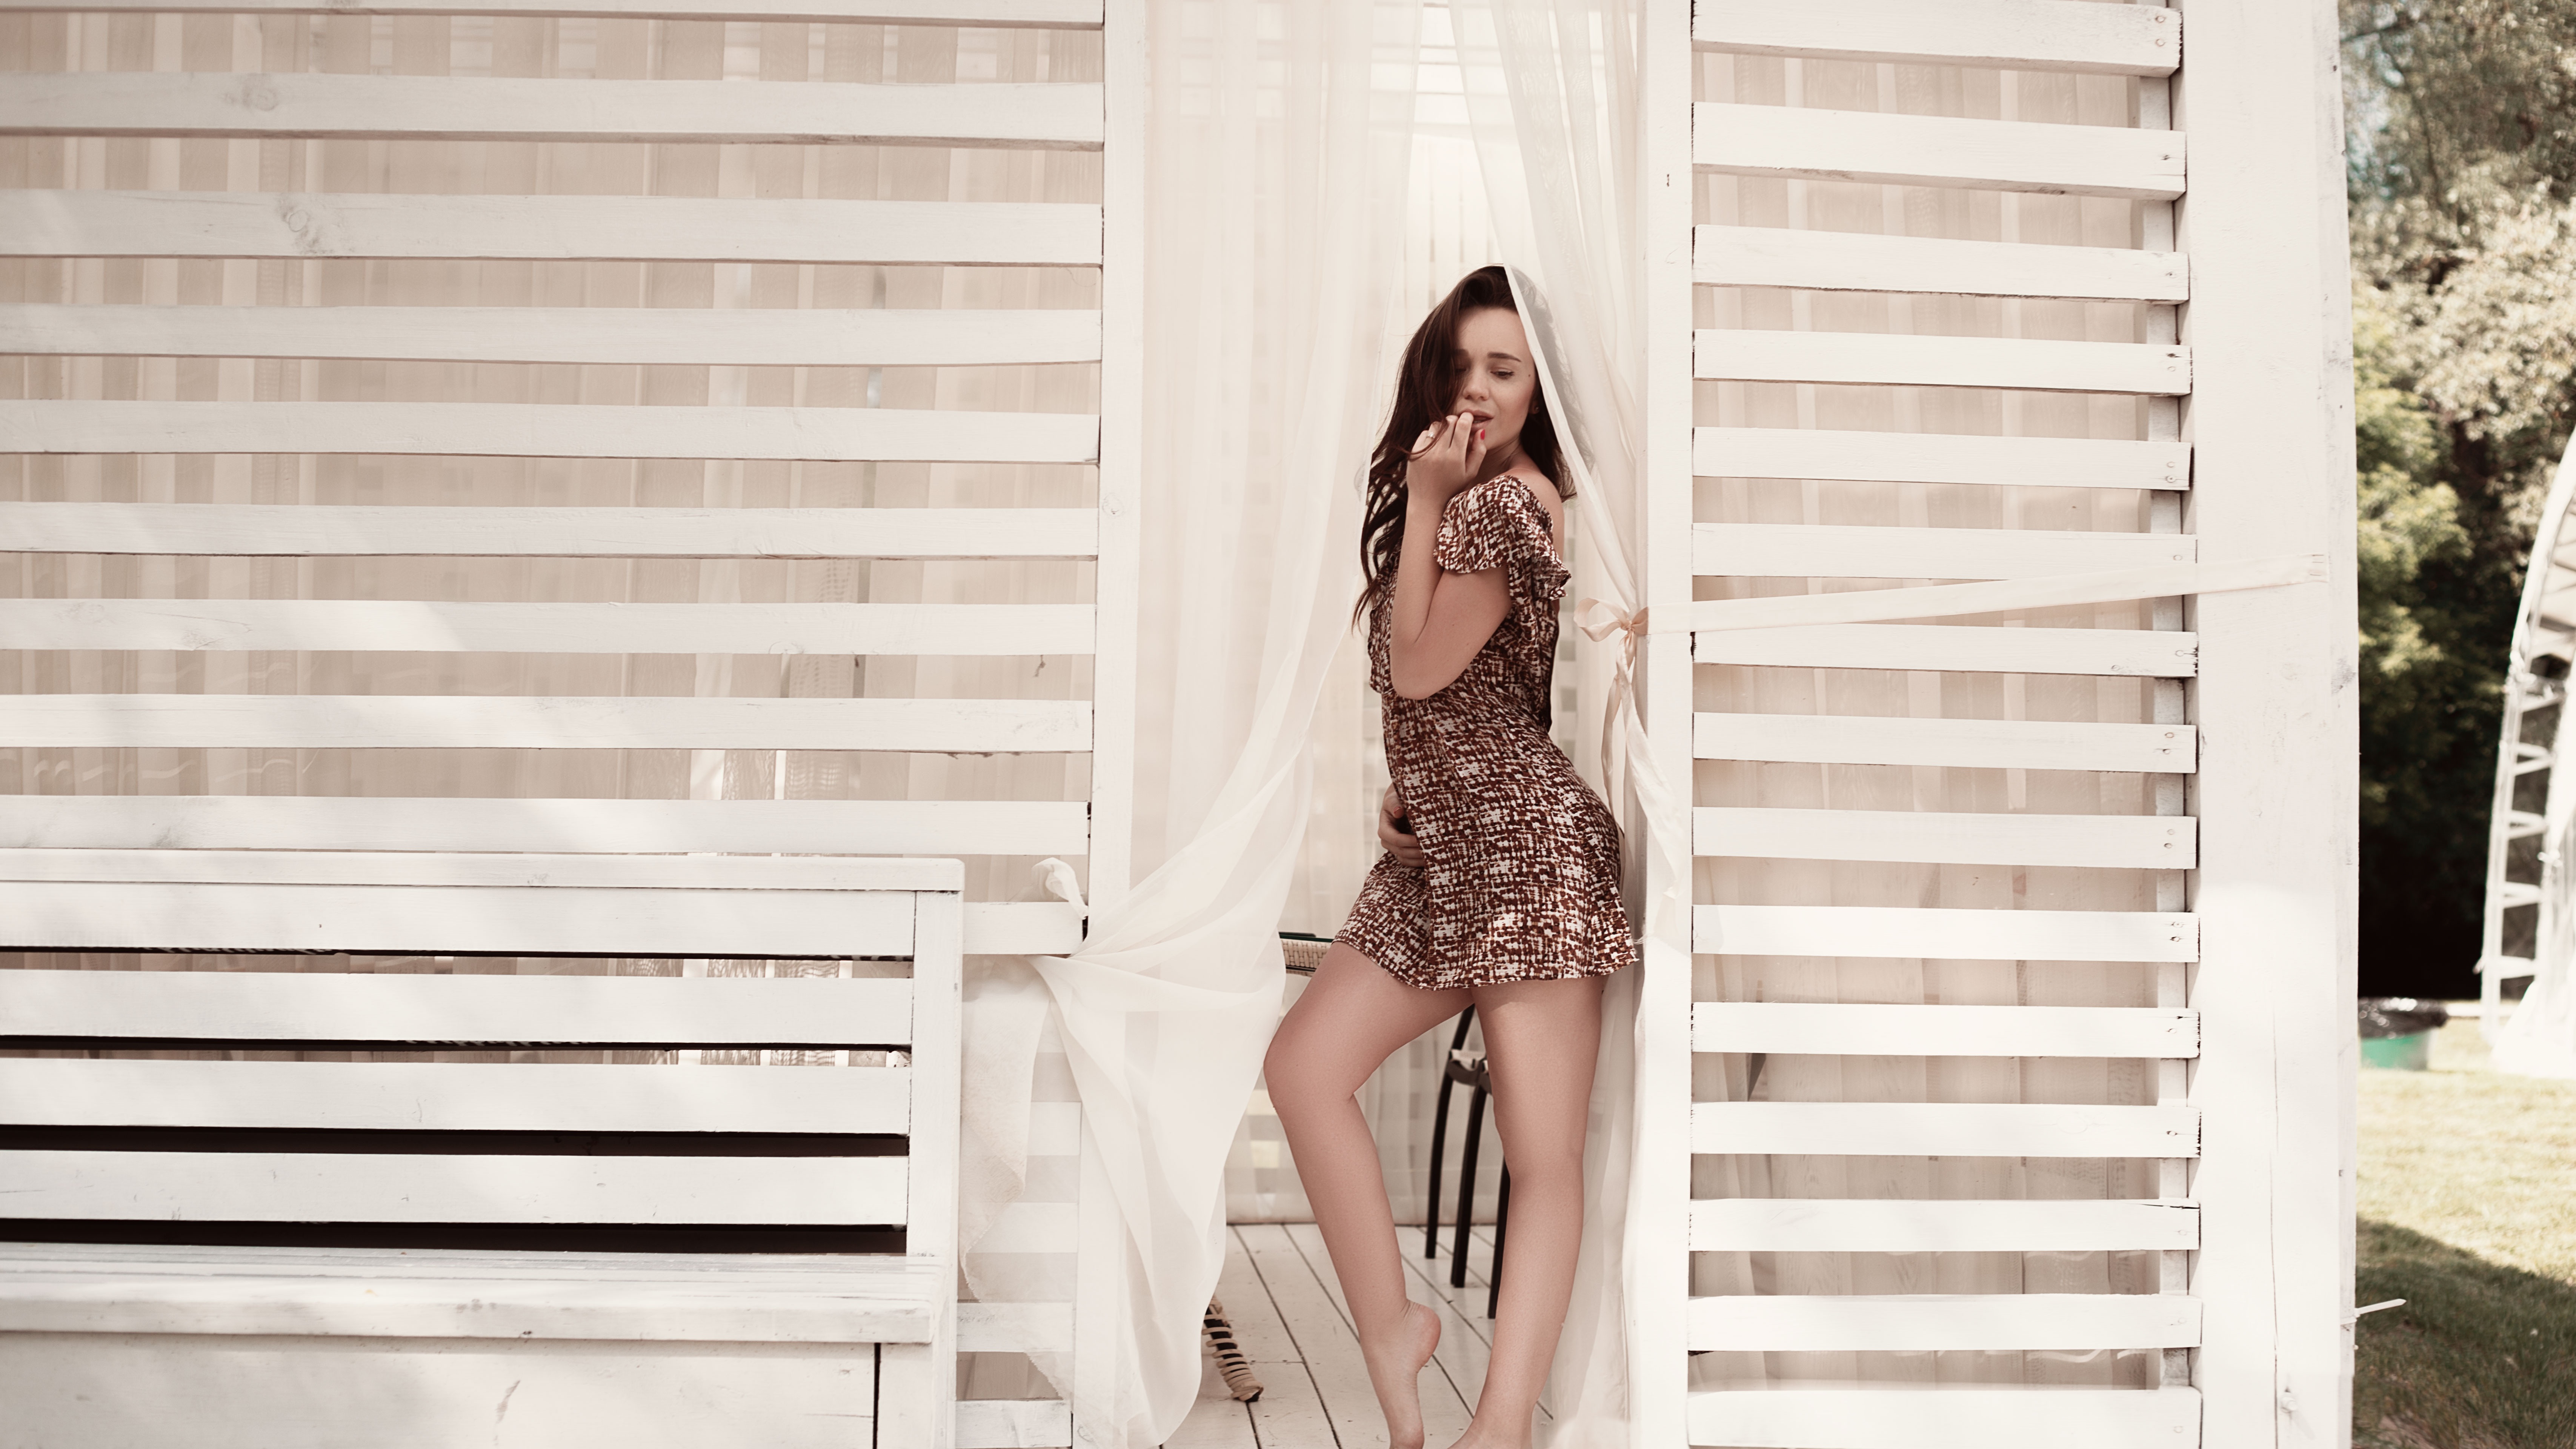
girl, woman, hair, white, photography, land, female, portrait, model, young, spring, cottage, fashion, clothing, wedding dress, bride, manicure, bw, girls, grace, dress, women, hands, legs, bright, photograph, beauty, beautiful, sexy, european, body, posture, photoshoot, gown, cosmetics, erotic, erotica, girl in dress, beautiful girl, photo portrait, tempting, female hands, sensual lips, photo shoot, photoshoot on the beach, portrait photography, bridal clothing